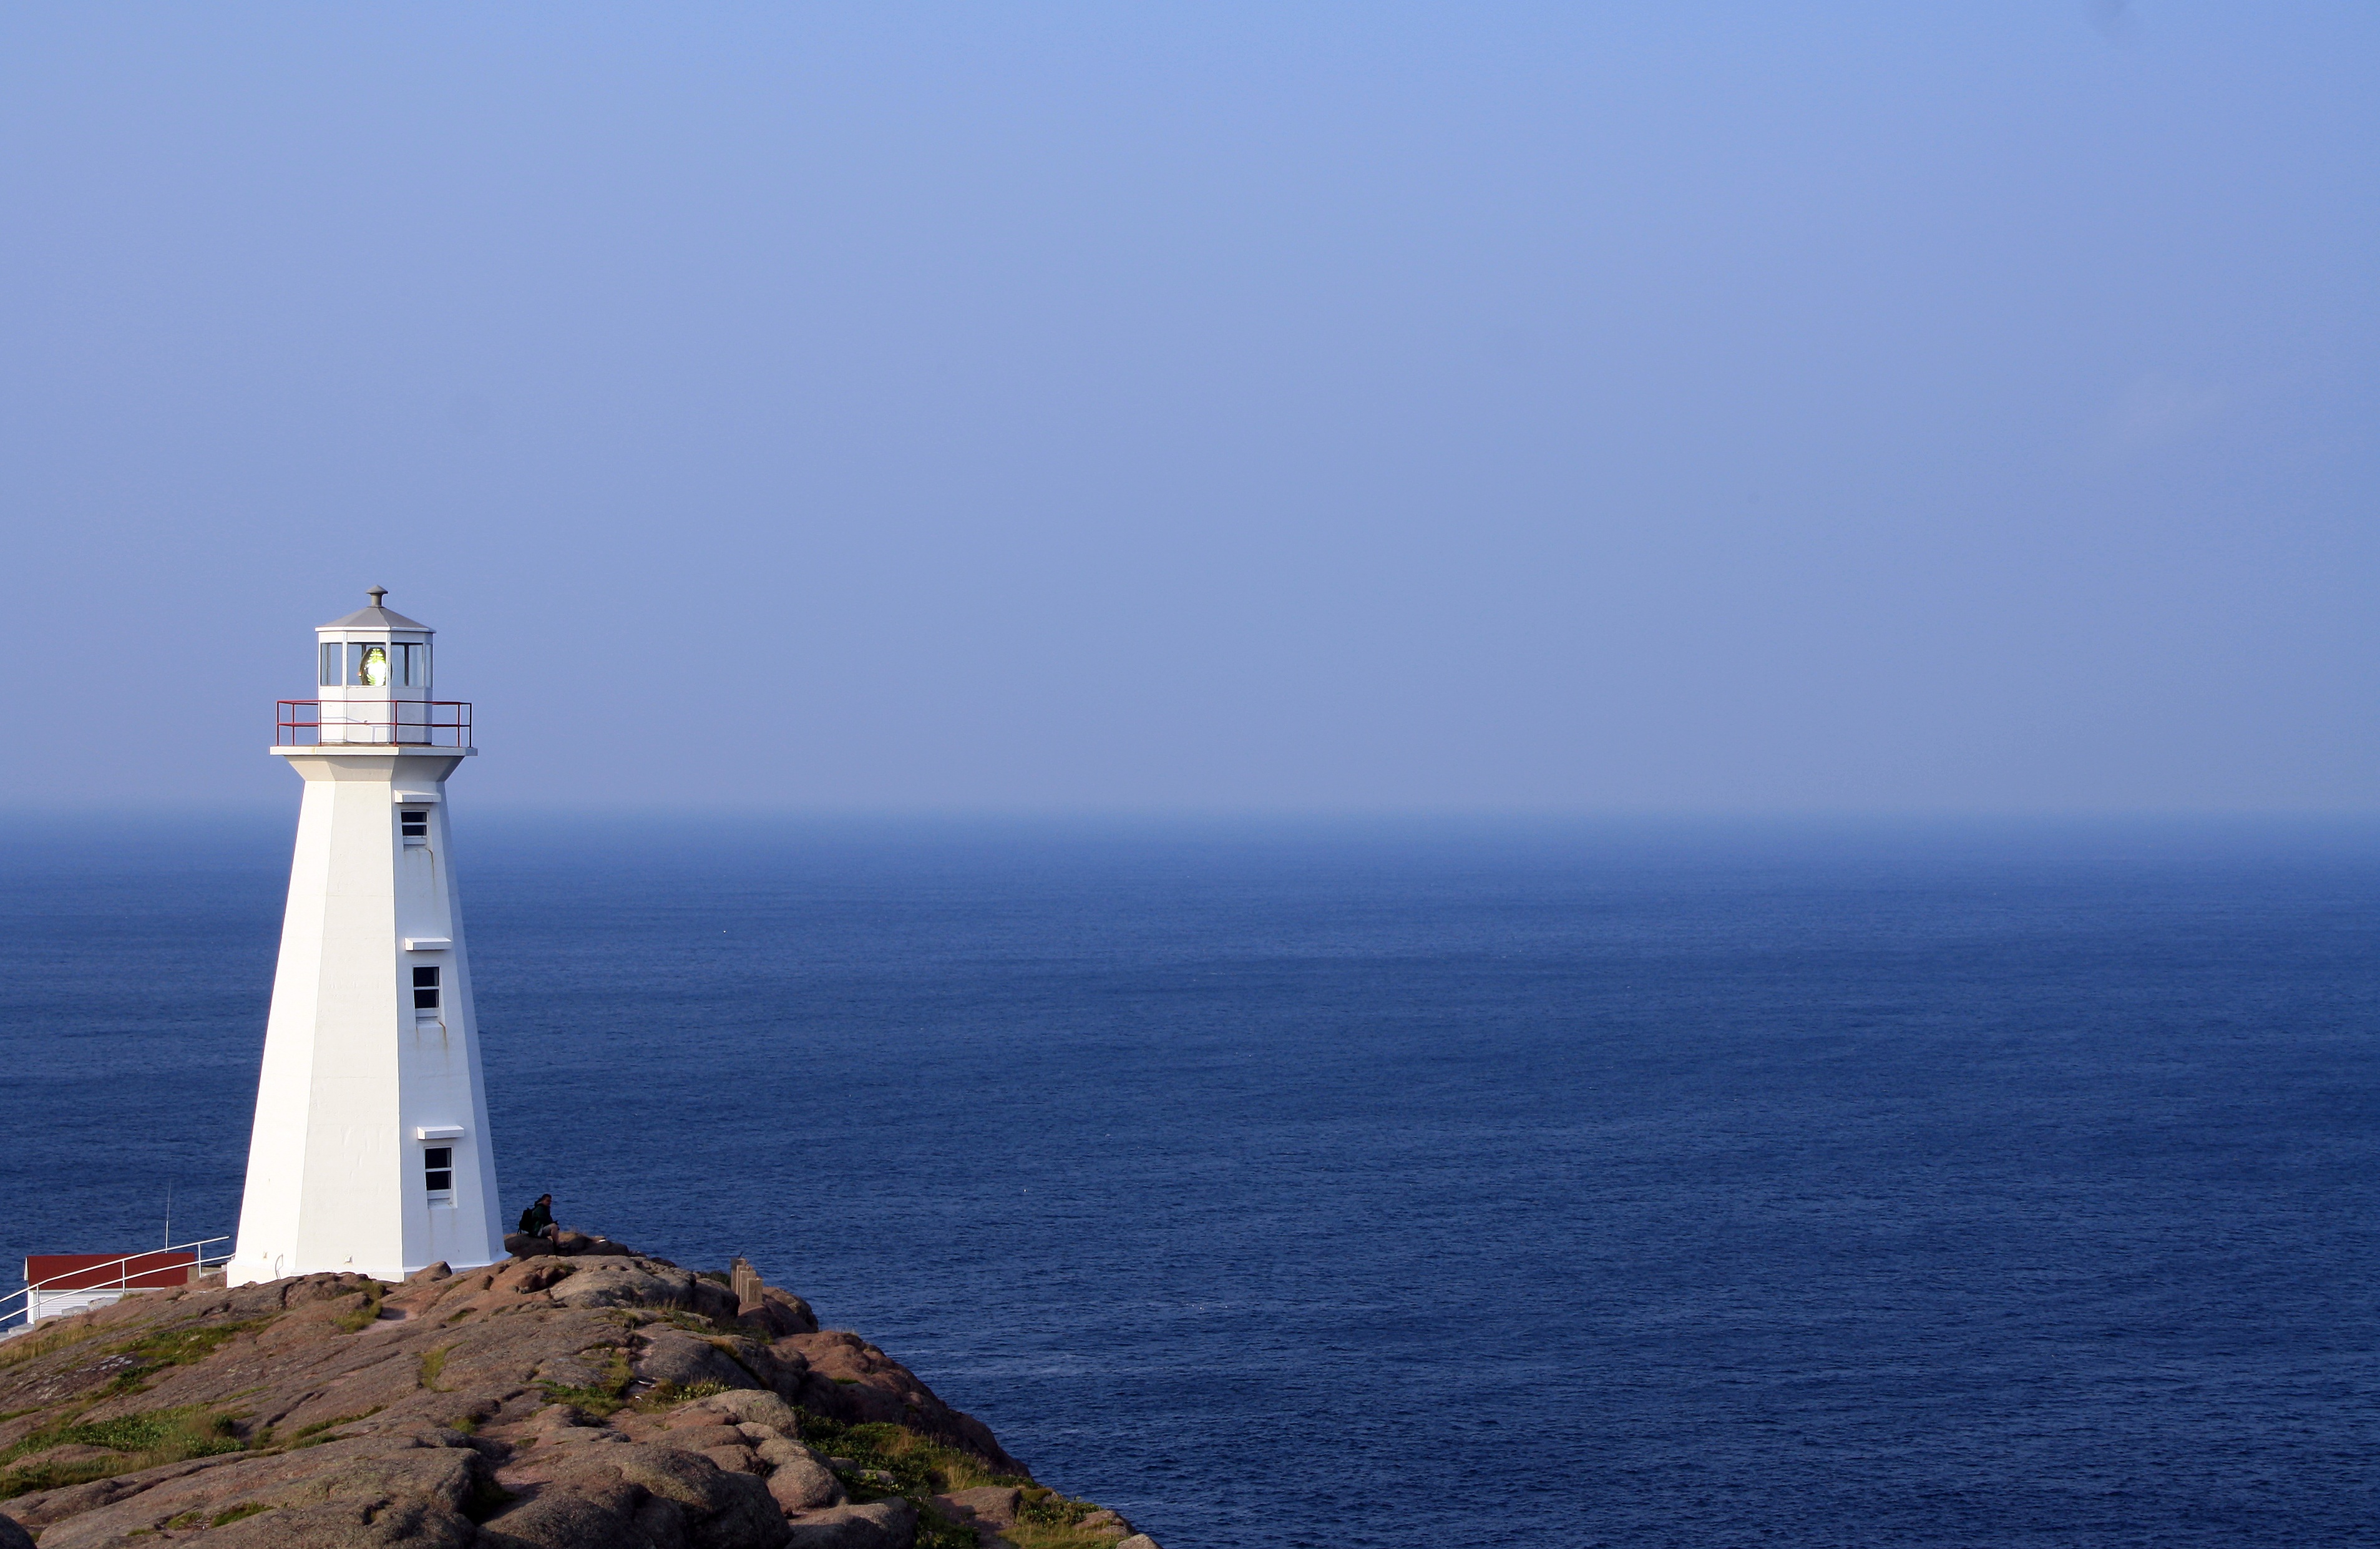
sea, coast, water, ocean, horizon, lighthouse, shore, coastal, coastline, tower, bay, beacon, blue, nautical, navigation, maritime, cape